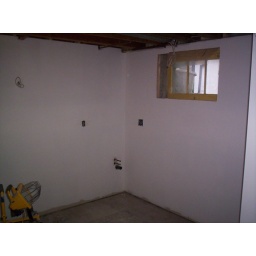
Stove on the left by the light, counter top and shelves, sink under the window and fridge on the right...it'll be nice!